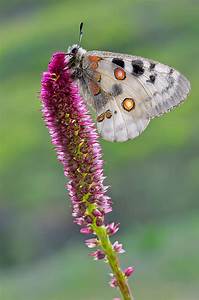
Label: farfalla